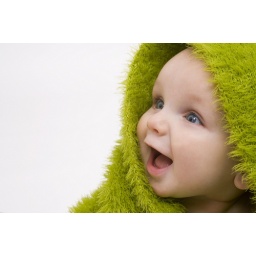
A beautiful smiling baby wrapped in a furry green blanket